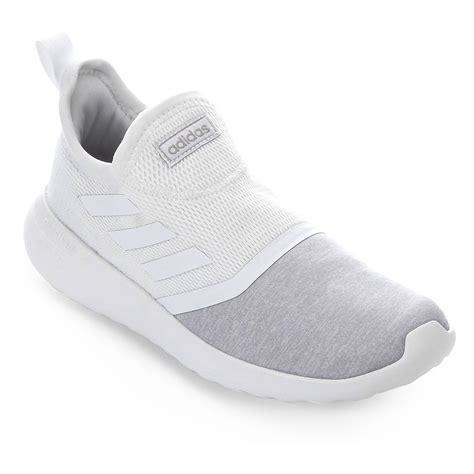
Brand: Adidas
Model: Lite Racer